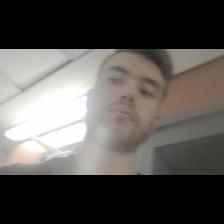
Label: Human